Denbighshire County Council

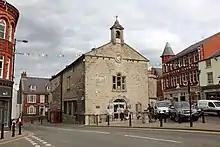
County Hall, Denbigh: One of the first County Council's meeting places

The first elections were held in January 1889. The council formally came into being on 1 April 1889, on which day it held its first meeting at the County Buildings, Wrexham, one of the county's courthouses. Thomas Gee, a Liberal, was the first chairman of the council. At that first meeting, the council debated where future meetings should be held. It was decided that the county council would meet alternately at Denbigh and Wrexham. When meeting in Denbigh, the council met at the County Hall there, another of the county's courthouses (built 1572).